Scáthach

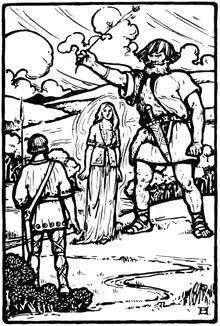
Scáthach, illustrated by Beatrice Elvery, from "Heroes of the Dawn", 1914

Scáthach or Sgàthach is a figure in the Ulster Cycle of Irish mythology. She is a legendary Scottish warrior woman and martial arts teacher who trains the legendary Ulster hero Cú Chulainn in the arts of combat. Texts describe her homeland as Scotland ("Alpeach"); she is especially associated with the Isle of Skye, where her residence "Dún Scáith" ("Fortress of Shadows") stands. She is called "the Shadow" and "Warrior Maid" and is the rival and sister of Aífe, both of whom are daughters of Árd-Greimne of Lethra.